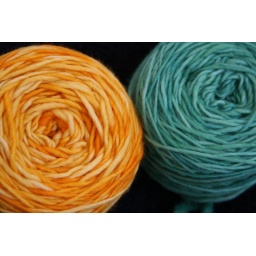
Soon to be dress for Haily!!pattern: Knitty.com Topaz spring 09Yarn: Malabrigo worsted weight in Saphire green &amp;amp; Cadmium